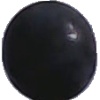
Label: blue_grape